Alexander López

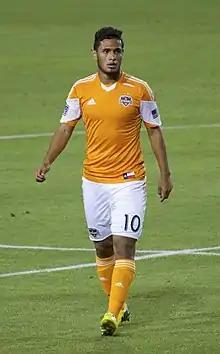
López with the Houston Dynamo in 2014

Alexander Agustín López Rodríguez (born 5 June 1992) is a Honduran professional footballer who plays as an attacking midfielder for Liga Nacional club Olancho FC and the Honduras national team.